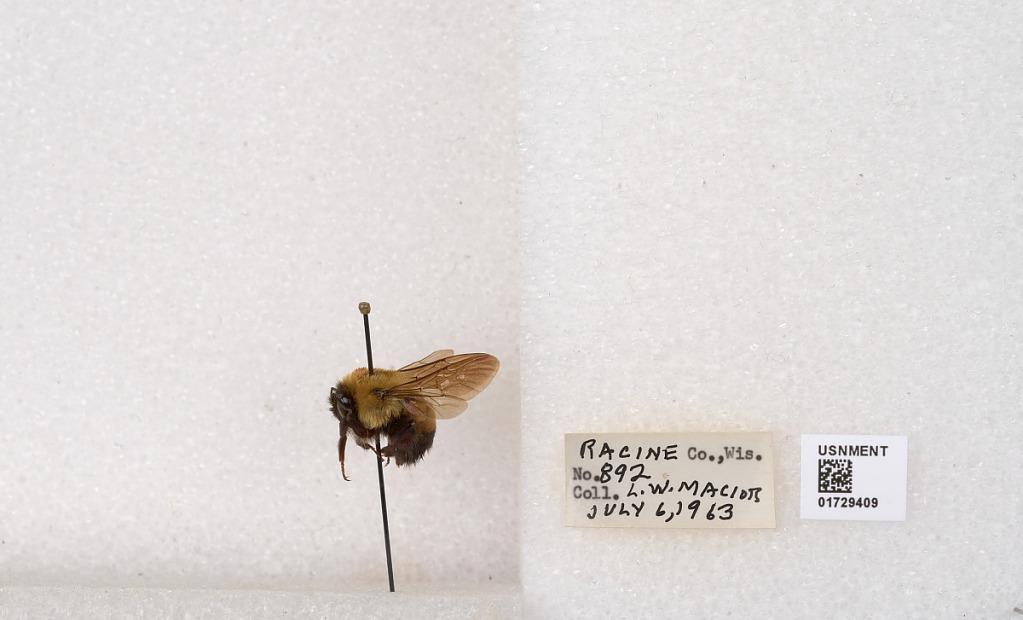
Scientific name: Bombus (Separatobombus) griseocollis (De Geer)
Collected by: L. Macior
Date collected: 1963-7-6
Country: United States
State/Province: Wisconsin
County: Racine
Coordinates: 42.7299, -87.8123